Poserna

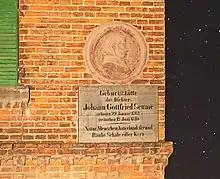
Seume House with commemorative plaque at Poserna

Poserna is a village and a former municipality in the Burgenlandkreis district, in Saxony-Anhalt, Germany.